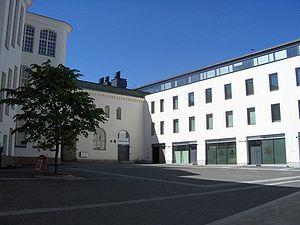
Finlayson, anciennement Näsi, est le quartier numéro 1 de Tampere en Finlande.